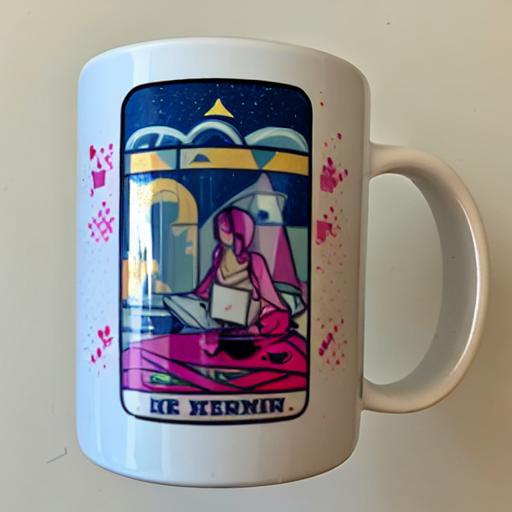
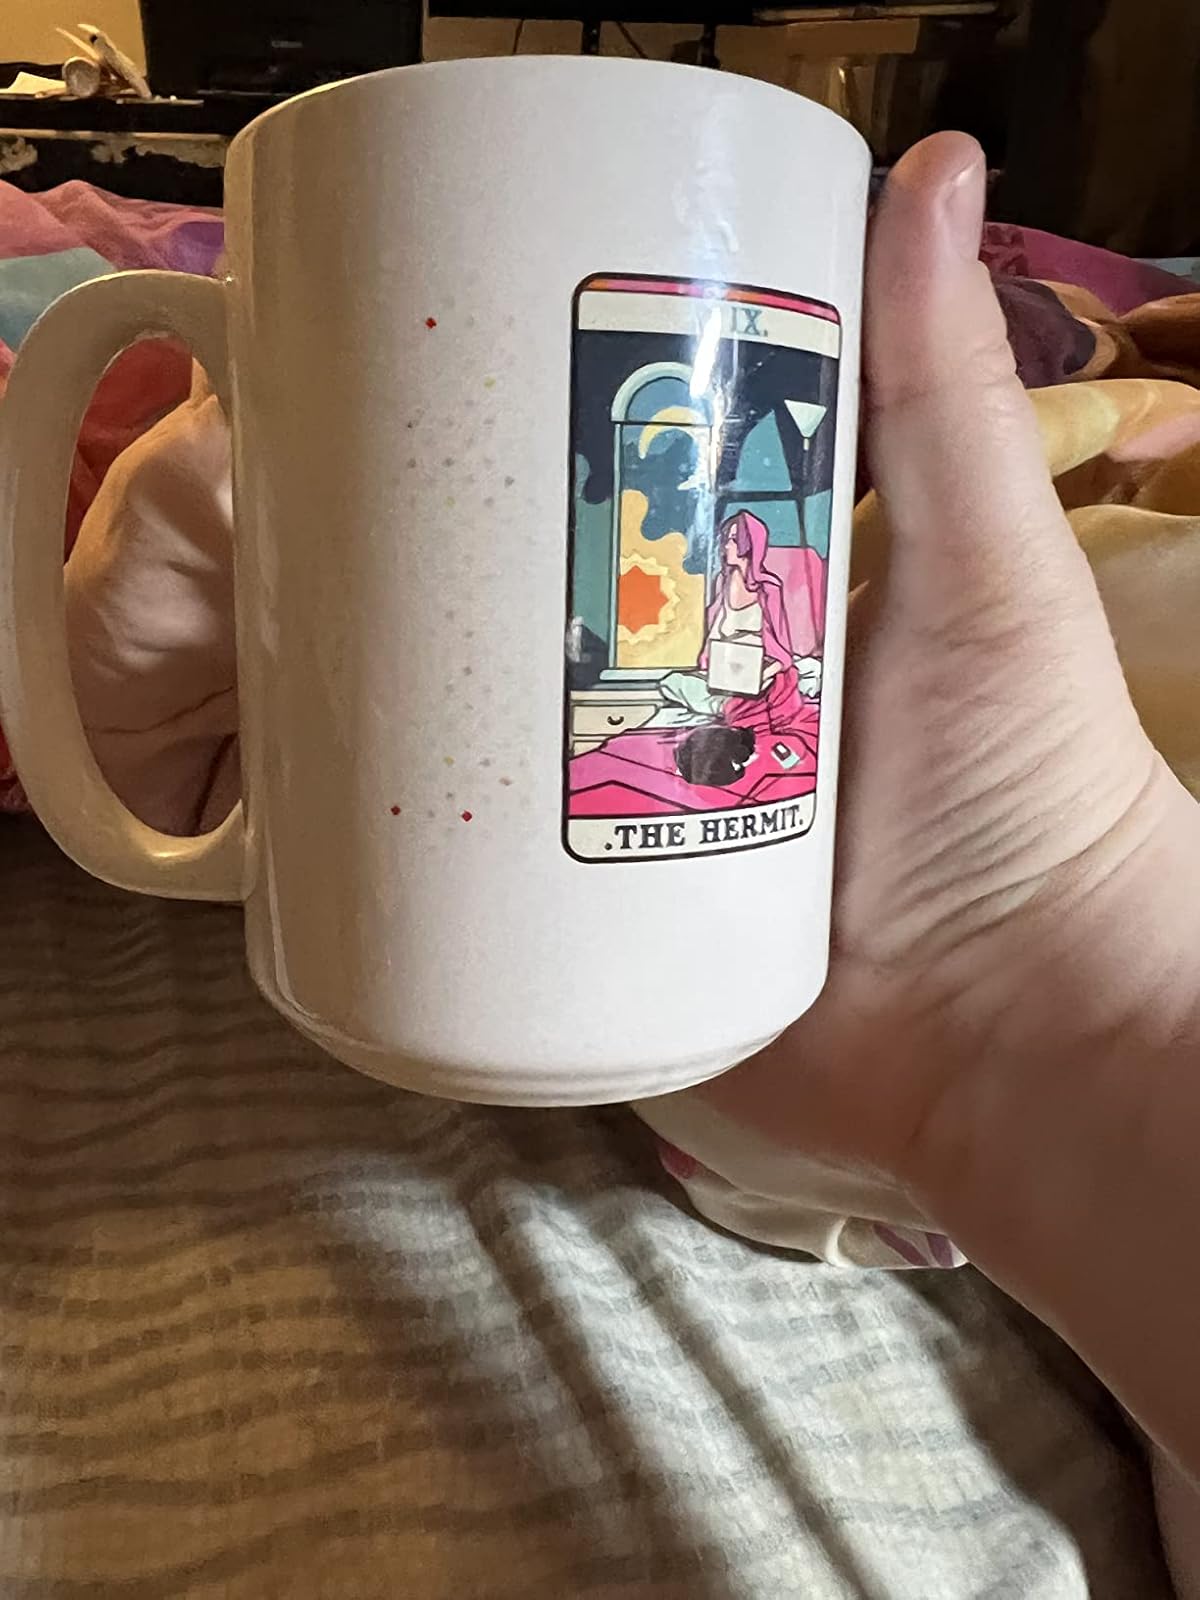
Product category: items_mug
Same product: no